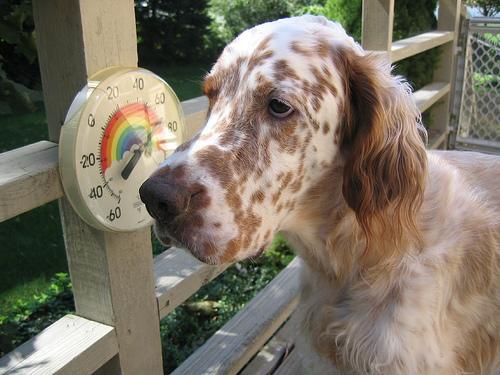
Breed: english setter